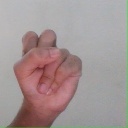
अक्षर: स